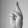
ASL letter: R